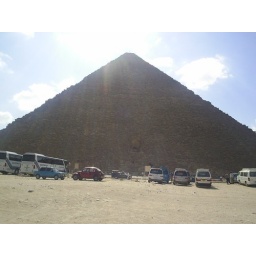
View slightly spoiled by vans and cars